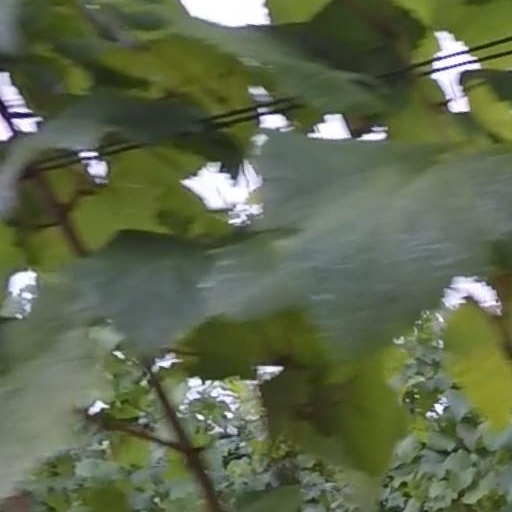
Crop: grape